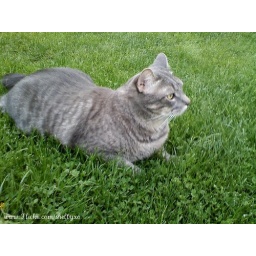
I love how Miles sits in the grass stalking every bug and bird in sight.